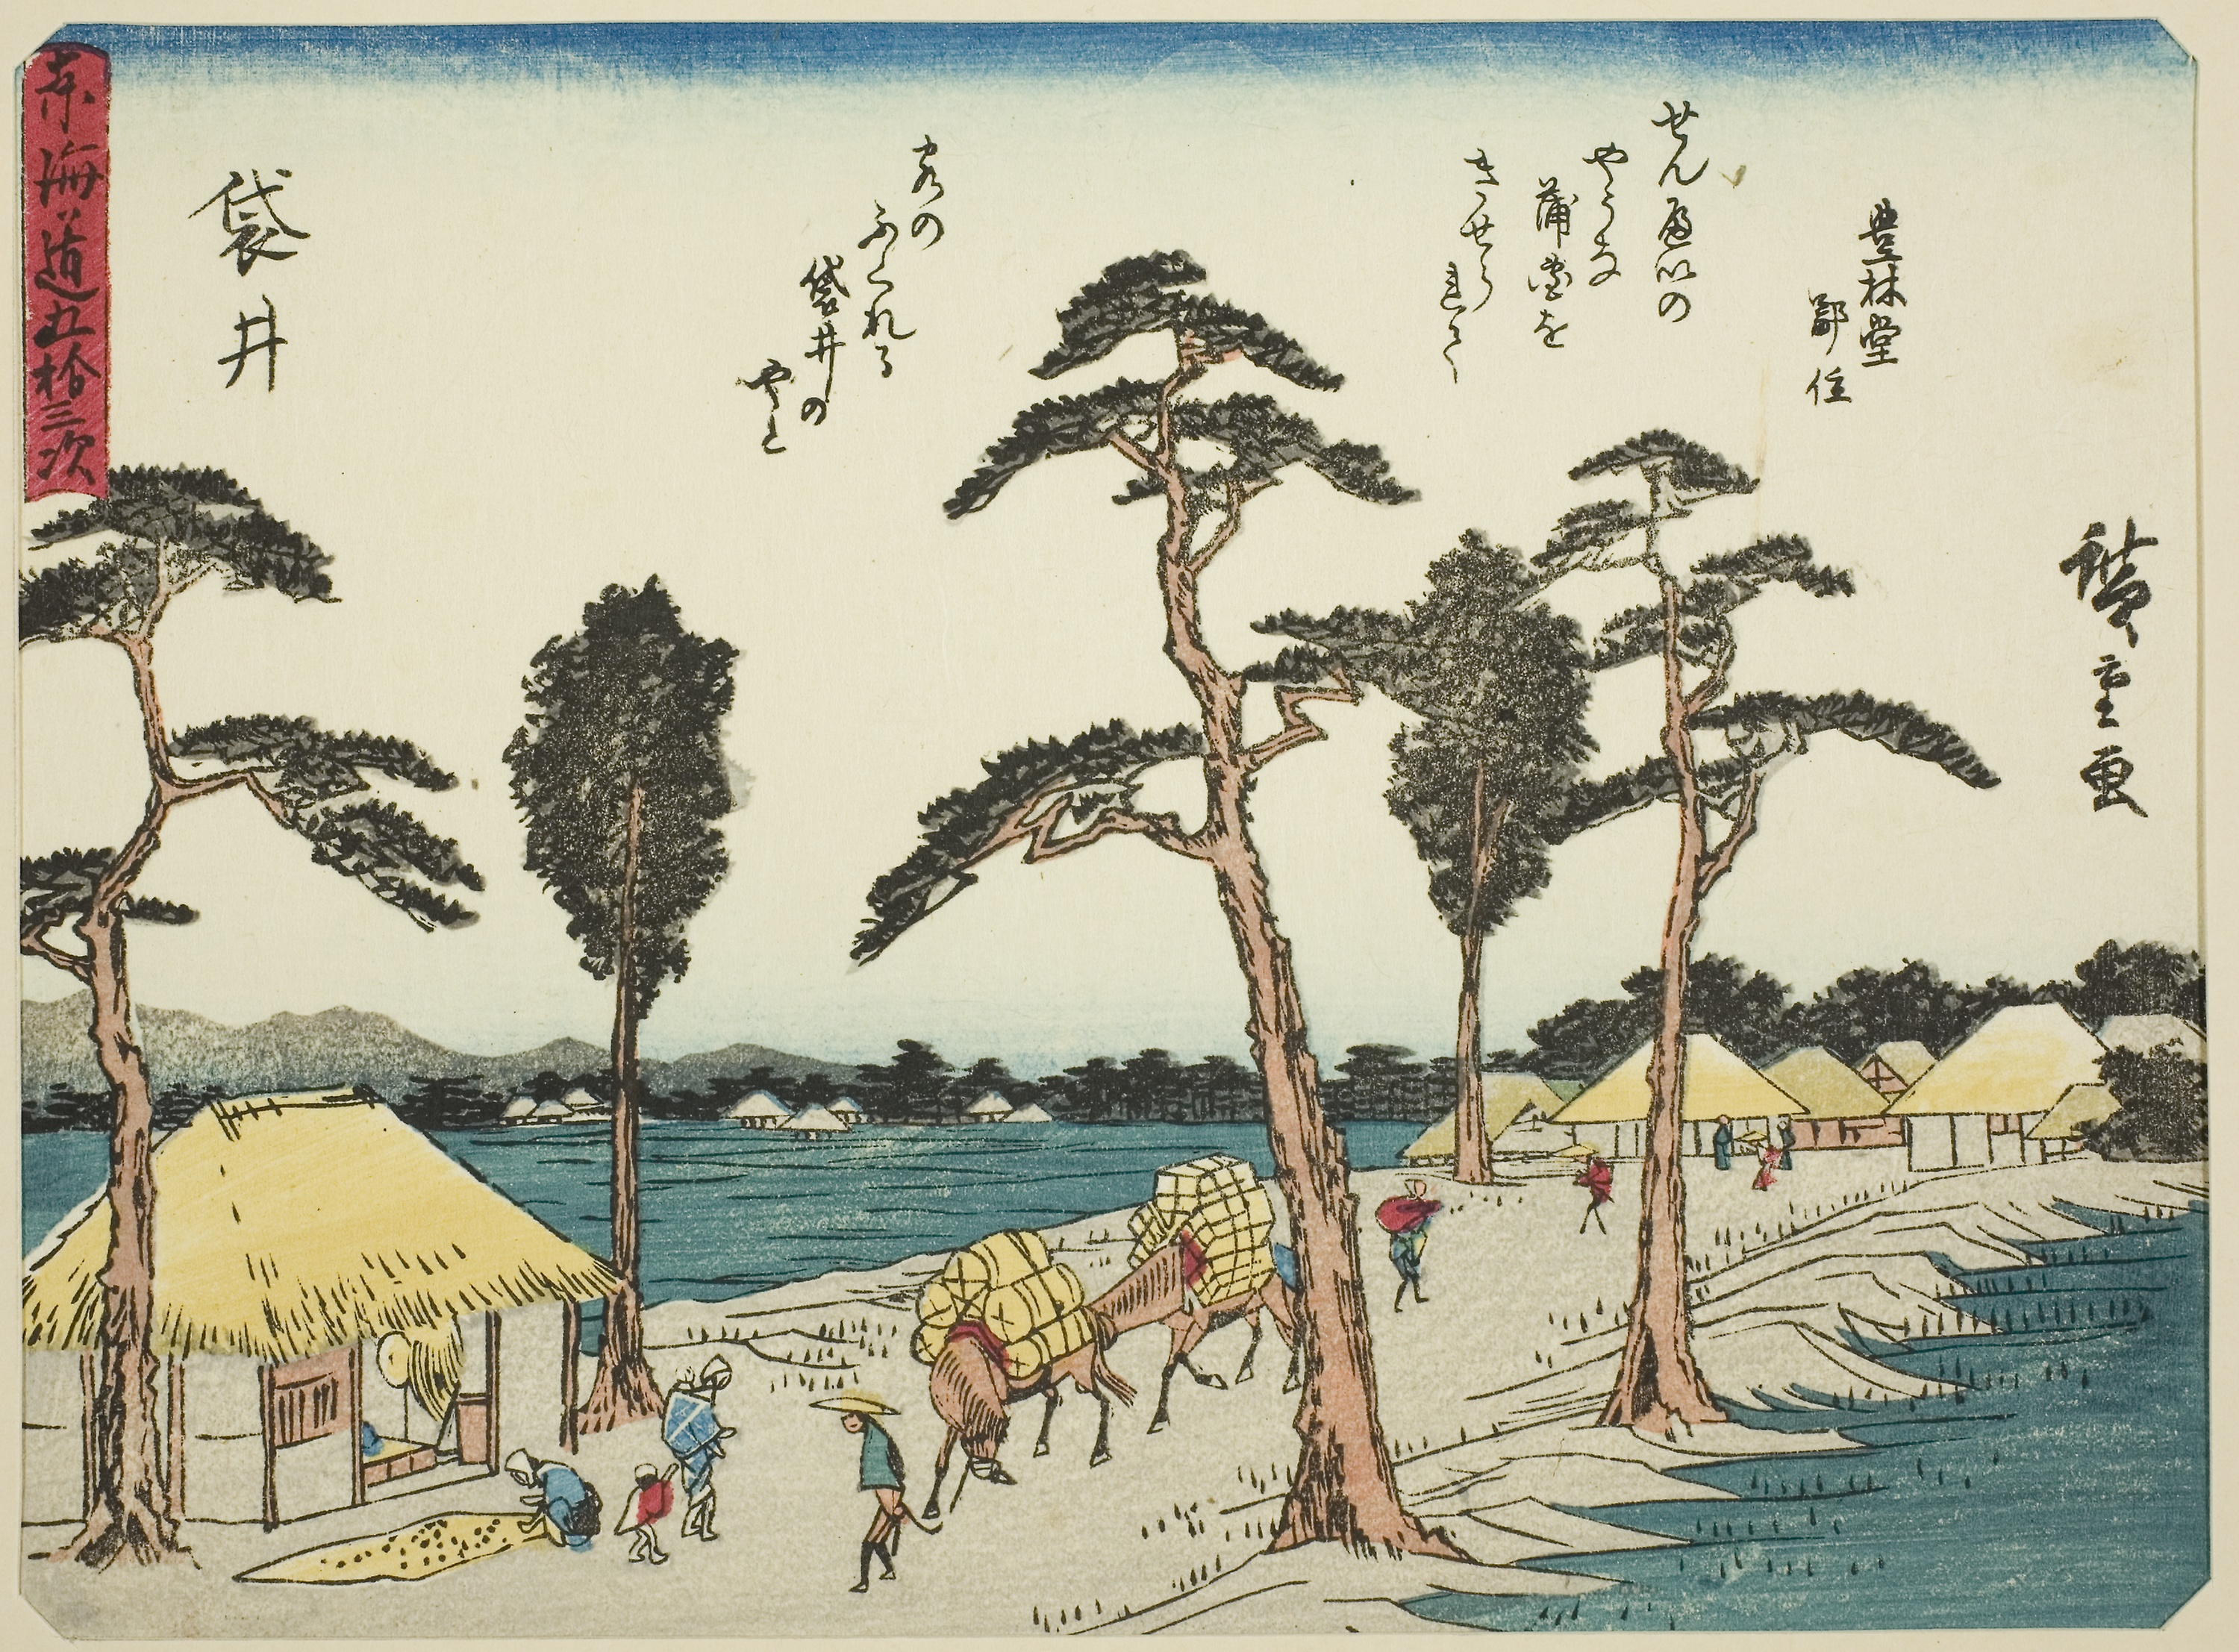
botany, tree, plant, paper product, illustration, art, drawing